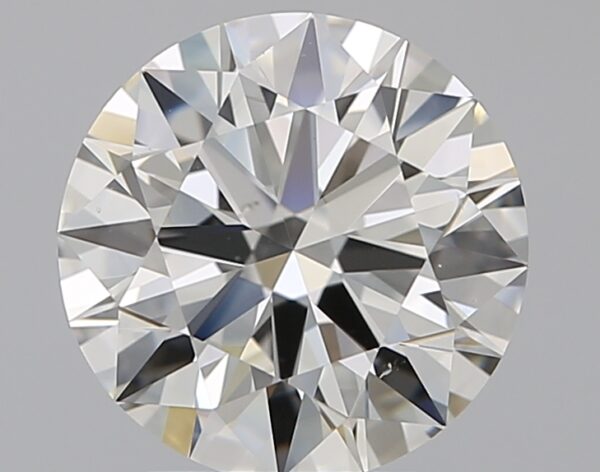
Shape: round
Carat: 2.01
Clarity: VS1
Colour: J
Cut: EX
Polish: EX
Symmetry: EX
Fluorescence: N
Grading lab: GIA
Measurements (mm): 8.12 x 8.15 x 4.93